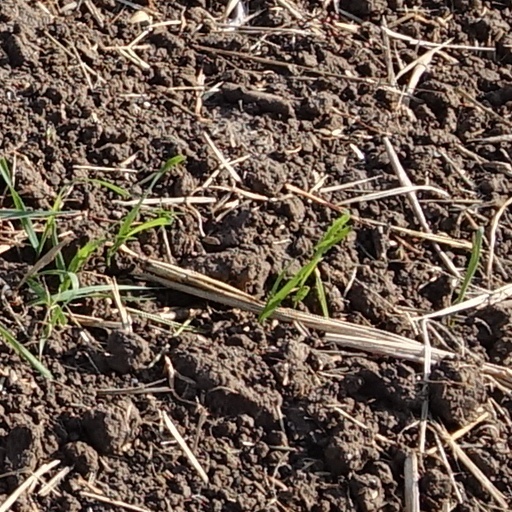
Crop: wheat